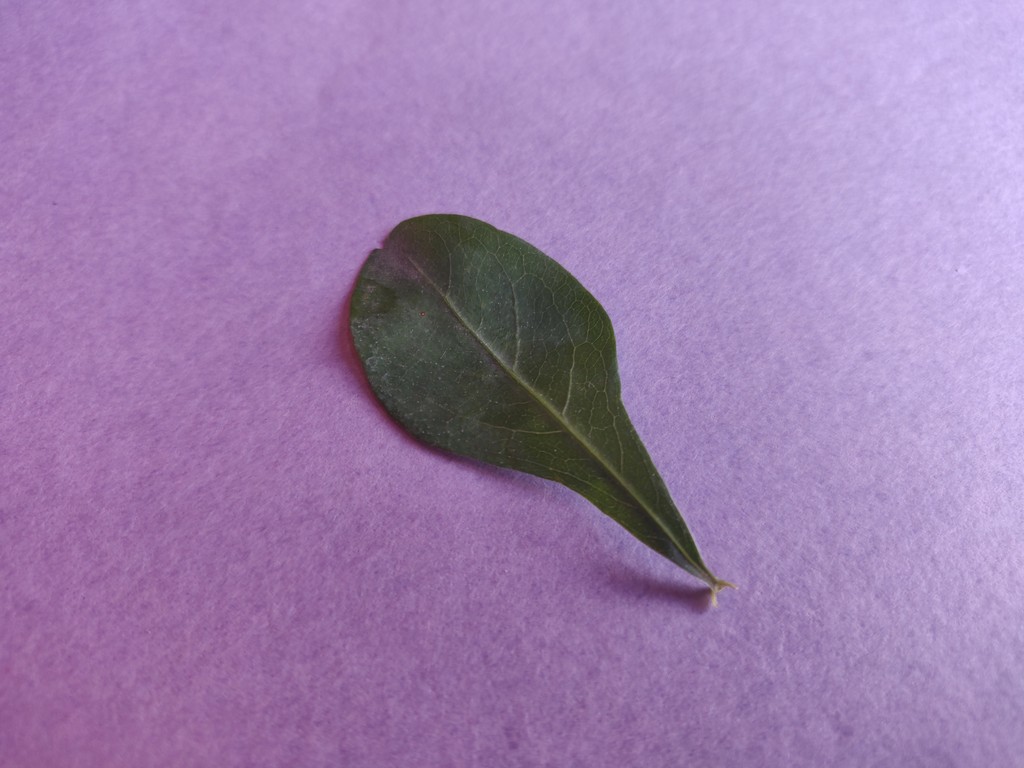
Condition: Healthy
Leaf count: single
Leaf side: front